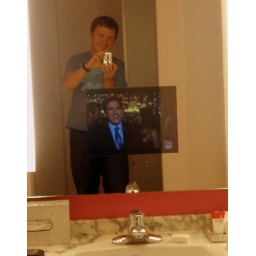
TV in the bathroom mirror!